Nepenthes jacquelineae

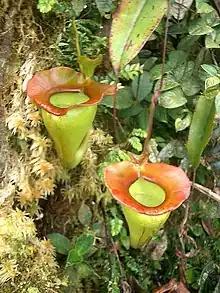
The wide peristome of "N. jacquelineae" distinguishes it from its closest relatives

"Nepenthes jacquelineae" is thought to be most closely related to "N. flava", "N. inermis", "N. jamban", "N. talangensis", and "N. tenuis". It shares with these species features such as infundibulate pitchers which are wholly glandular on their inner surfaces, bracteate inflorescences, and sessile leaves. All of these "Nepenthes" produce very viscous pitcher fluid.